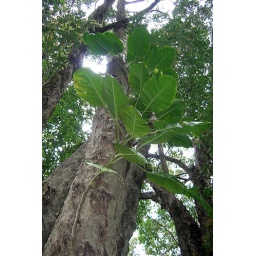
Was I ever amazed to see my Mom's house plant climbing up a 50 foot tree in Maui!